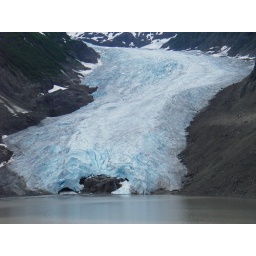
Bear Glacier, Stewart, BC. That rock face in the centre wasn't there last year...